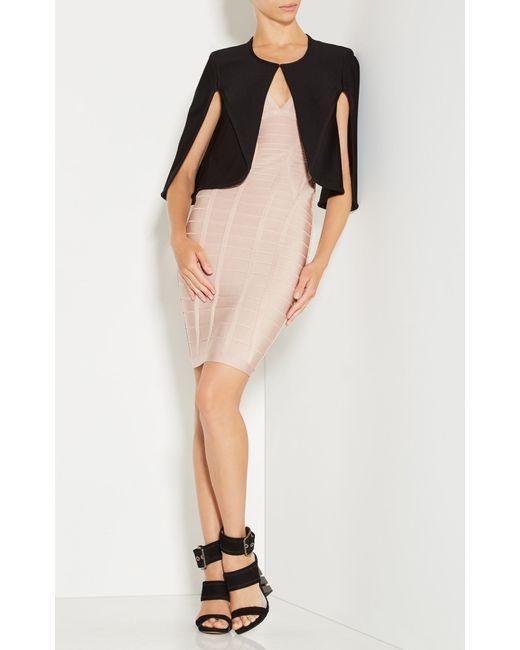
Rosa kurzes sexy Kleid mit schwarzer kurzer Jacke